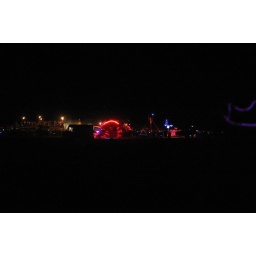
black rock city by night